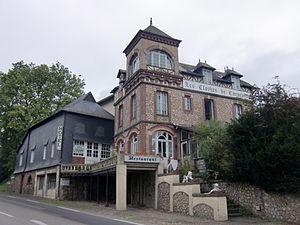
Corneville-sur-Risle (Eure, Normandie, France)
Cet article recense une partie des monuments historiques de l'Eure, en France.
Corneville-sur-Risle est une commune française située dans le département de l'Eure en région Normandie.
Cet article recense les édifices labellisés Patrimoine du XXᵉ siècle du département de l'Eure, en France.